Tigray war

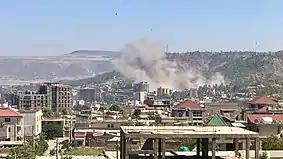

In late September 2020, the TPLF stated that the constitutional term limit of the House of Federation, the House of Peoples' Representatives, the prime minister, and the Council of Ministers was 5 October 2020 and that for this reason, it would consider "the incumbent" constitutionally illegitimate after 5 October; they proposed replacing the government with a technocratic caretaker government, as detailed in a plan posted on Facebook by the Coalition of Ethiopian Federalist Forces. Ethiopian elite units were transported to Gherghera base near Asmara, as part of an alleged pact between Prime Minister Abiy and Eritrean President Isaias Afwerki to "strike out of existence the TPLF," according to former Eritrean Minister of Defence Mesfin Hagos.